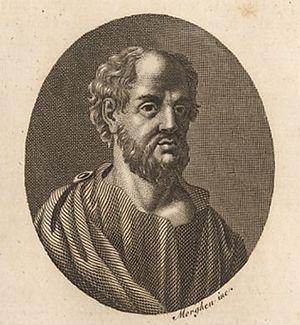
Zeuxis est un peintre grec d'Héraclée qui vécut de 464 av. J.-C. à 398. Il est le contemporain d'Apollodore, le « peintre des ombres », qui disait de lui, qu'« il gardait pour lui l'art qu'il avait ravi aux autres ». D'après la légende, il serait mort de rire en faisant le portrait d'une vieille dame. Aucune de ses peintures n'a été conservée.